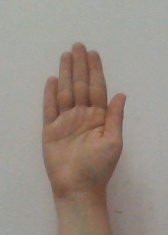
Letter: seen